The Marriage of Mademoiselle Beulemans (1927 film)

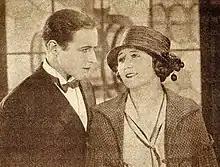

The Marriage of Mademoiselle Beulemans (French: Le Mariage de Mademoiselle Beulemans) is a 1927 French silent comedy film directed by Julien Duvivier and starring Andrée Brabant, Jean Dehelly and Gustave Libeau. It is based on the 1910 Belgian play "Le Mariage de mademoiselle Beulemans".